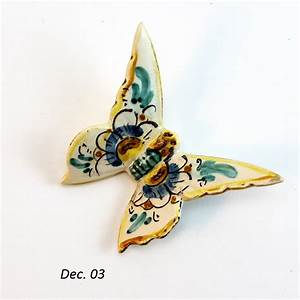
Label: butterfly